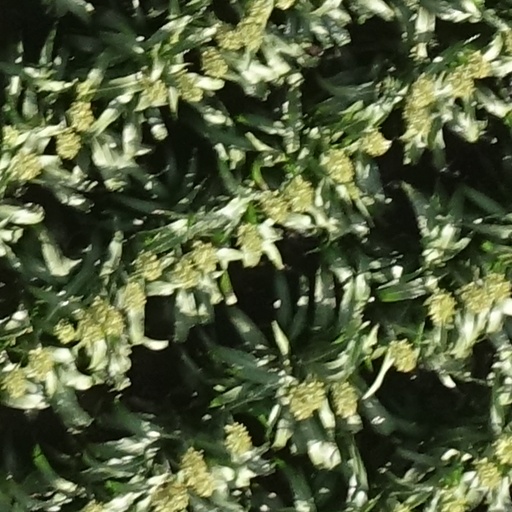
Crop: sorghum